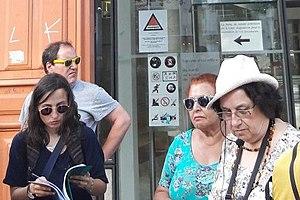
L'historienne Hélène Échinard, spécialiste des femmes de Marseille, raconte en sortie avec Ancrages
Hélène Échinard, née Carbonne le 25 mai 1943 à Marseille, est une historienne française spécialisée dans l'histoire des femmes marseillaises.